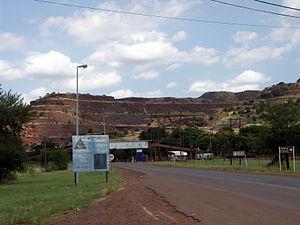
Thabazimbi est une ville minière, située dans la province du Limpopo en Afrique du Sud. Elle est au pied du mont Ysterberg, entourée par les monts Witfonteinrand et Boshofberg ; le mont Kransberg se dessine au loin. Le nom « Thabazimbi » signifie « montagne du fer » car de grands gisements ont été découverts en 1919 par J.H. Williams. La mine est l'une des plus grandes d'Afrique. Plus de deux millions de tonnes sont extraites chaque année et sont transportées par train jusqu'à l'usine métallurgique proche. Le chemin de fer, passant par Rustenburg, arrive dans la région dans les années 1930 ; cela permet le démarrage de l'exploitation à grande échelle. La ville est créée en 1953. La société Kumba Iron Ore est l'opérateur principal de la mine.